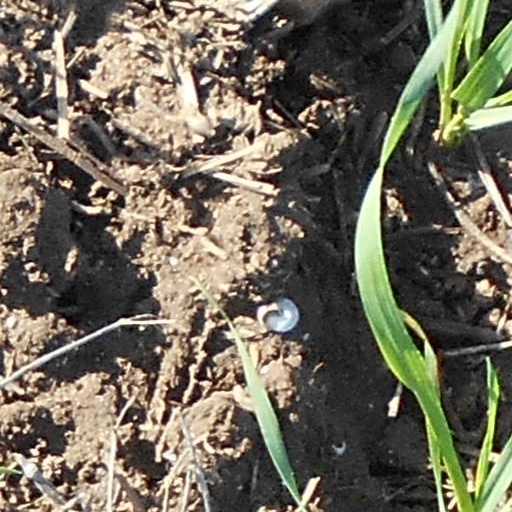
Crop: wheat